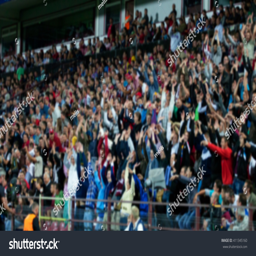
blurred background of crowd of people at the soccer stadium #